Deep-fried Oreo

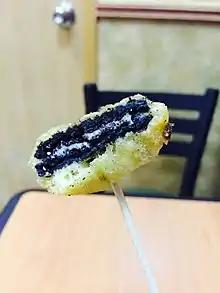
The inside of a deep-fried Oreo

Deep-fried Oreos are made with Oreo cookies, batter (usually made from buttermilk pancake mix and water), vegetable oil, and powdered sugar.